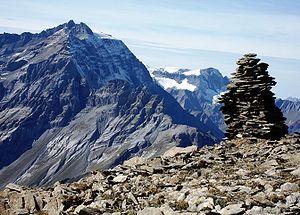
Cet article recense les sites inscrits au patrimoine mondial en Suisse.